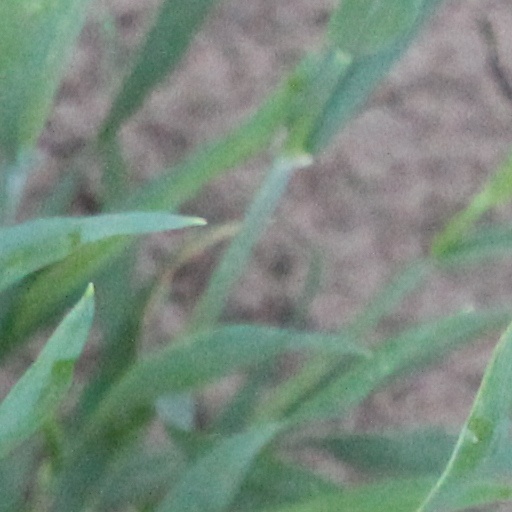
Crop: wheat